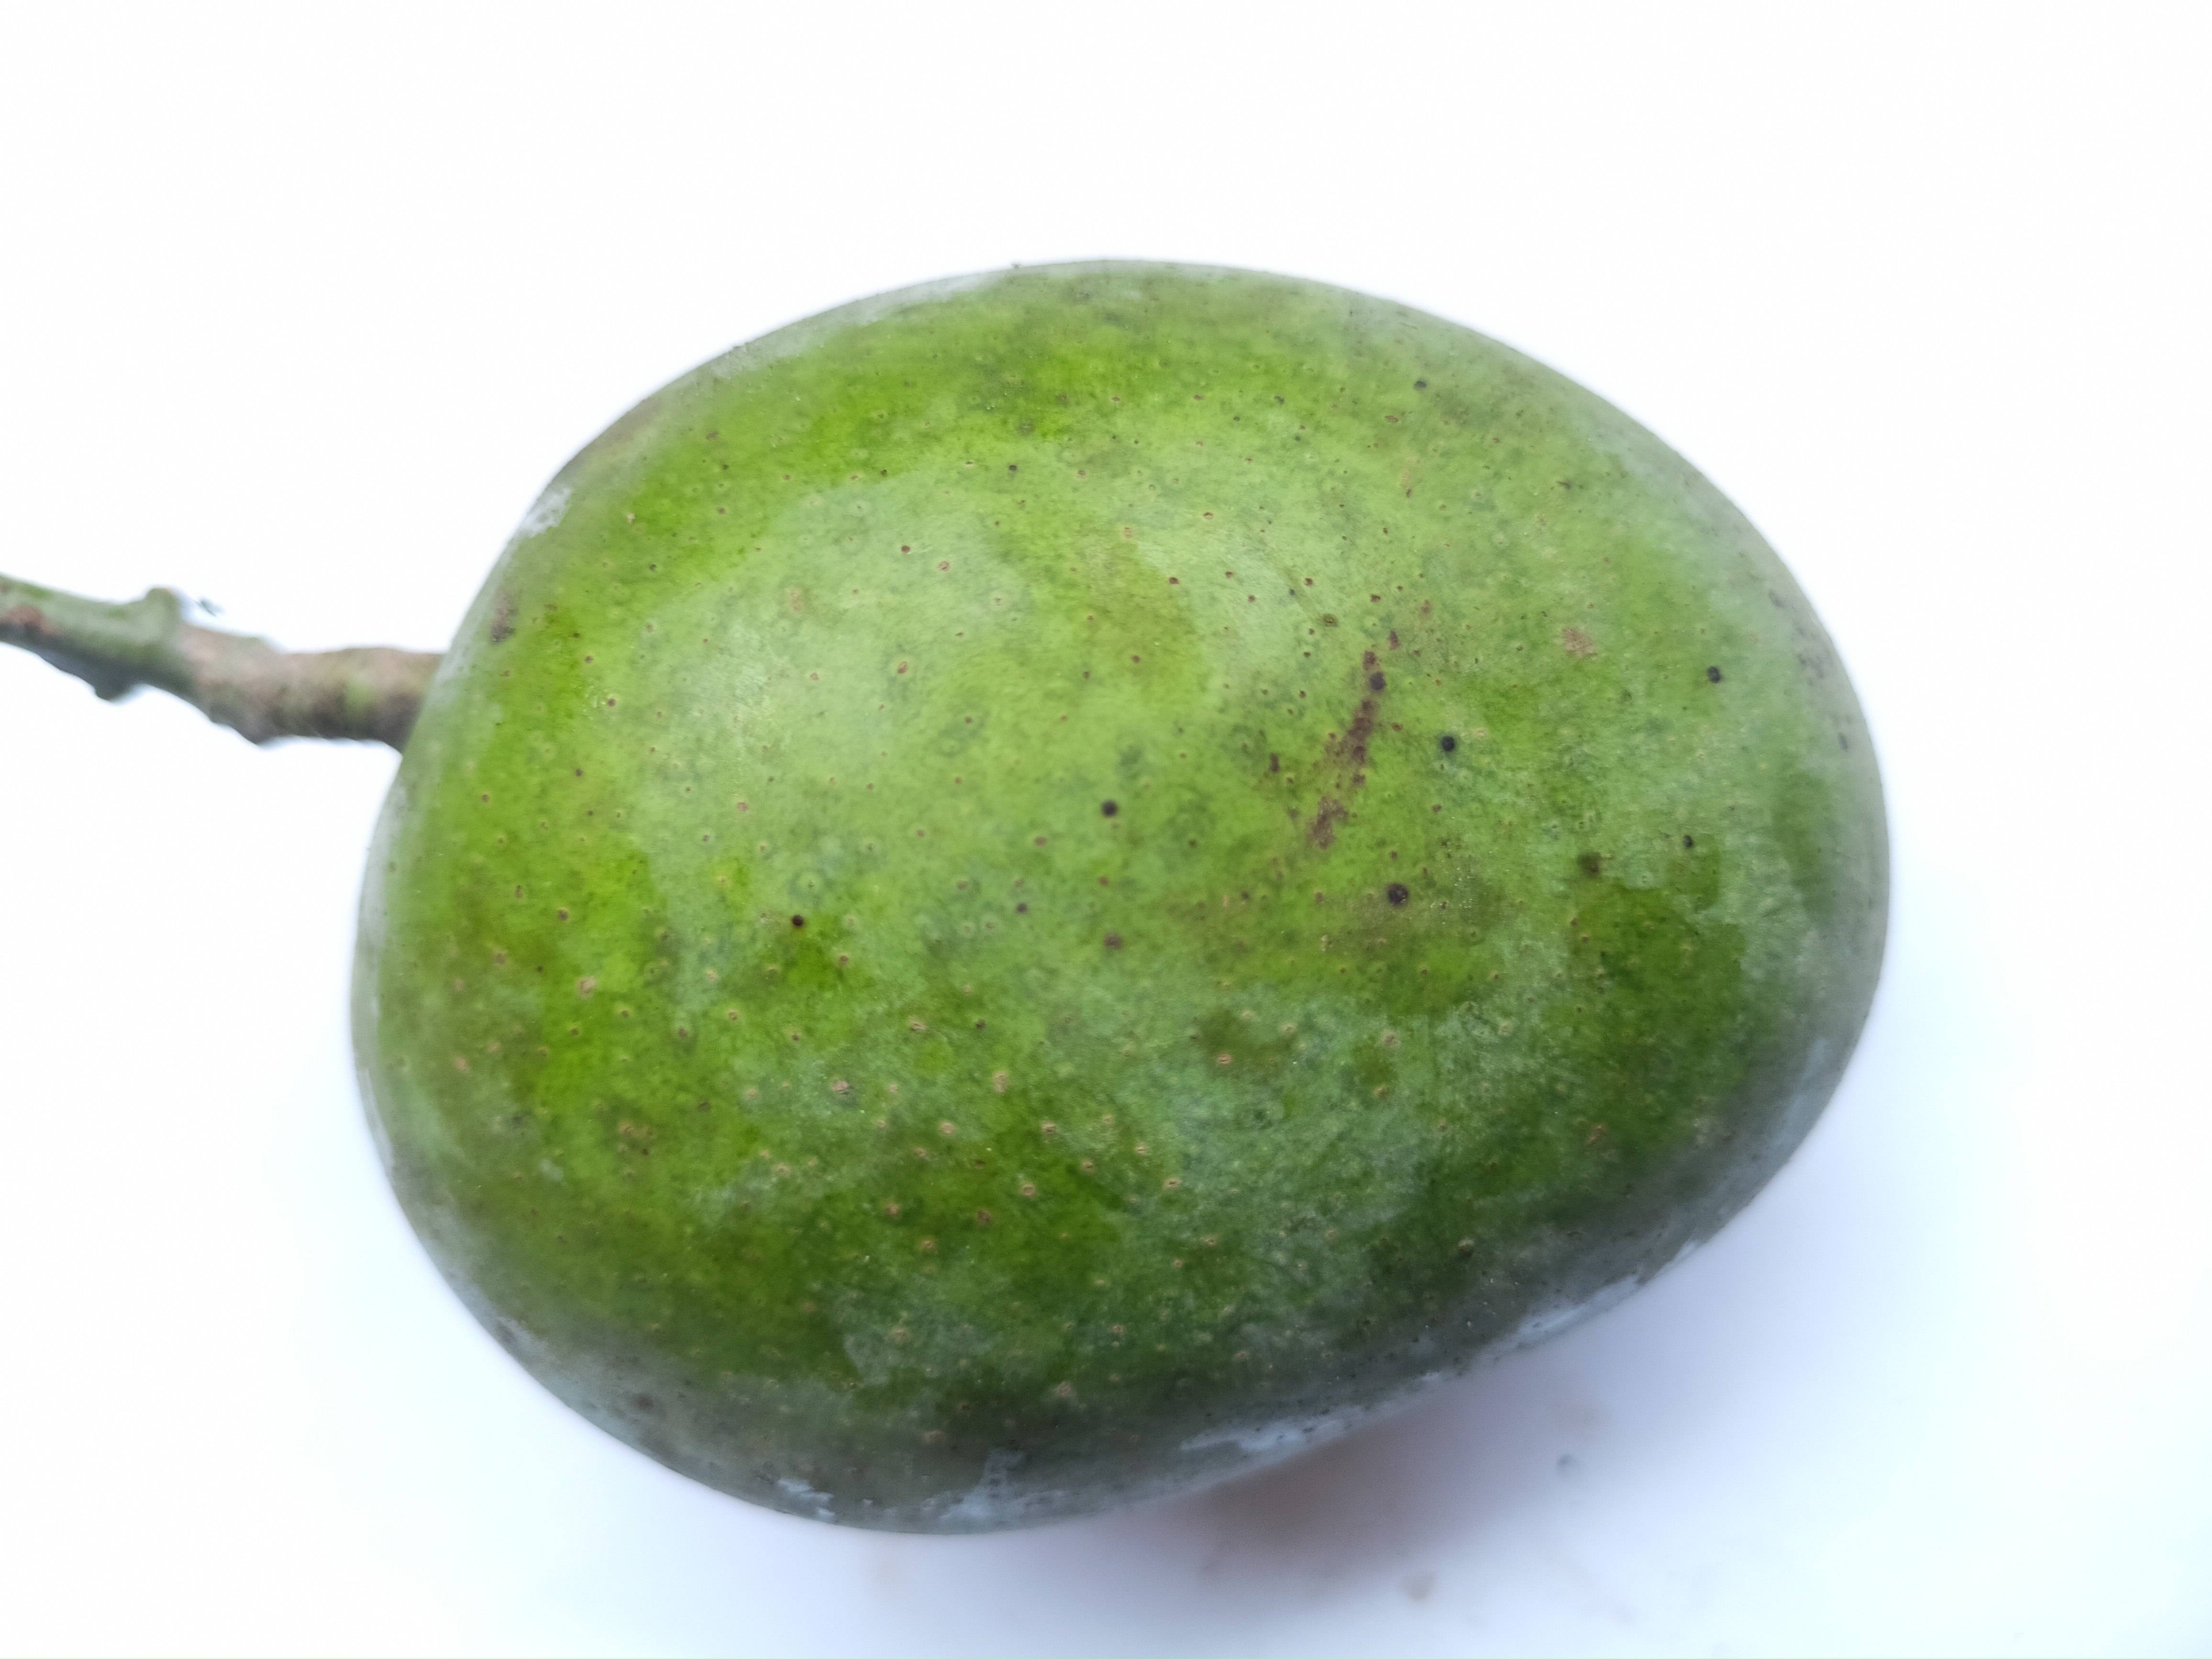
Mango variety: Khrishapat